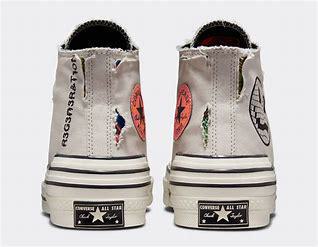
Brand: Converse
Model: Chuck 70